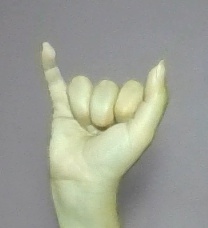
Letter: ya